Jack Wilson (boxer)

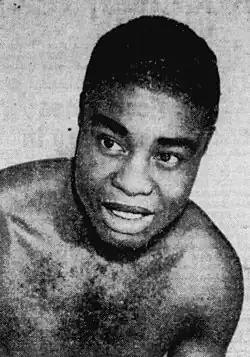
Wilson, circa 1946

California Jack Wilson (January 17, 1918 – March 10, 1956), born George Dudley Wilson, won a silver medal in boxing for the United States during the 1936 Summer Olympics in Berlin, Germany. He was born in Spencer, North Carolina.